Sori Square

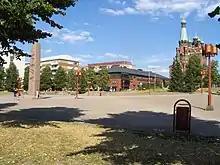
The Sori Square in 2006

The Sori Square is a square located in the center of Tampere, Finland, in the southern part of the Kyttälä district. It is located in the area bounded by the Hatanpää Highway, Suvantokatu, Tuomiokirkonkatu and Vuolteenkatu. At the eastern end of the square is the Tampere Orthodox Church from 1898. There is a terminus at Tampere Tram Line 1 on the west side.